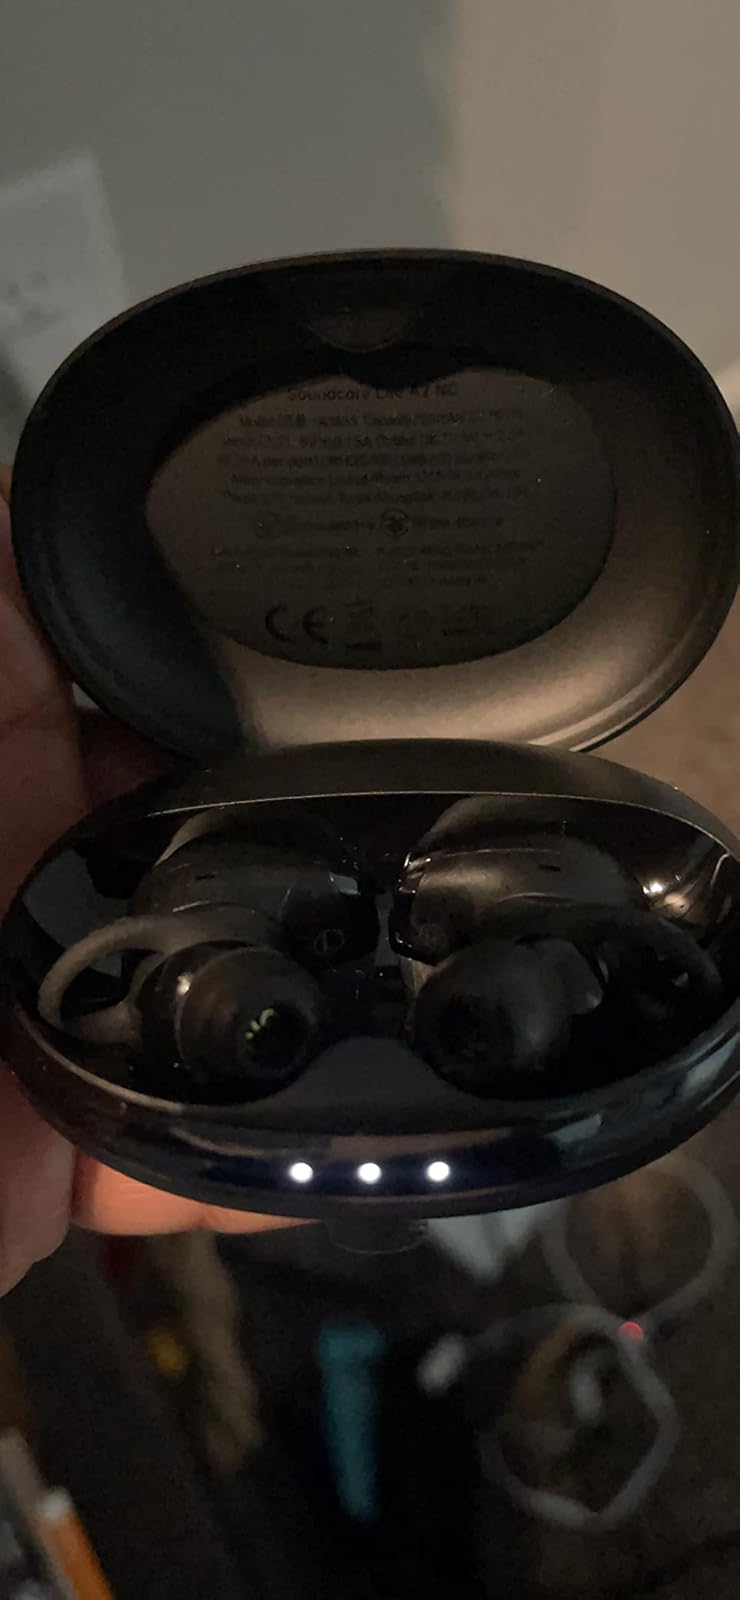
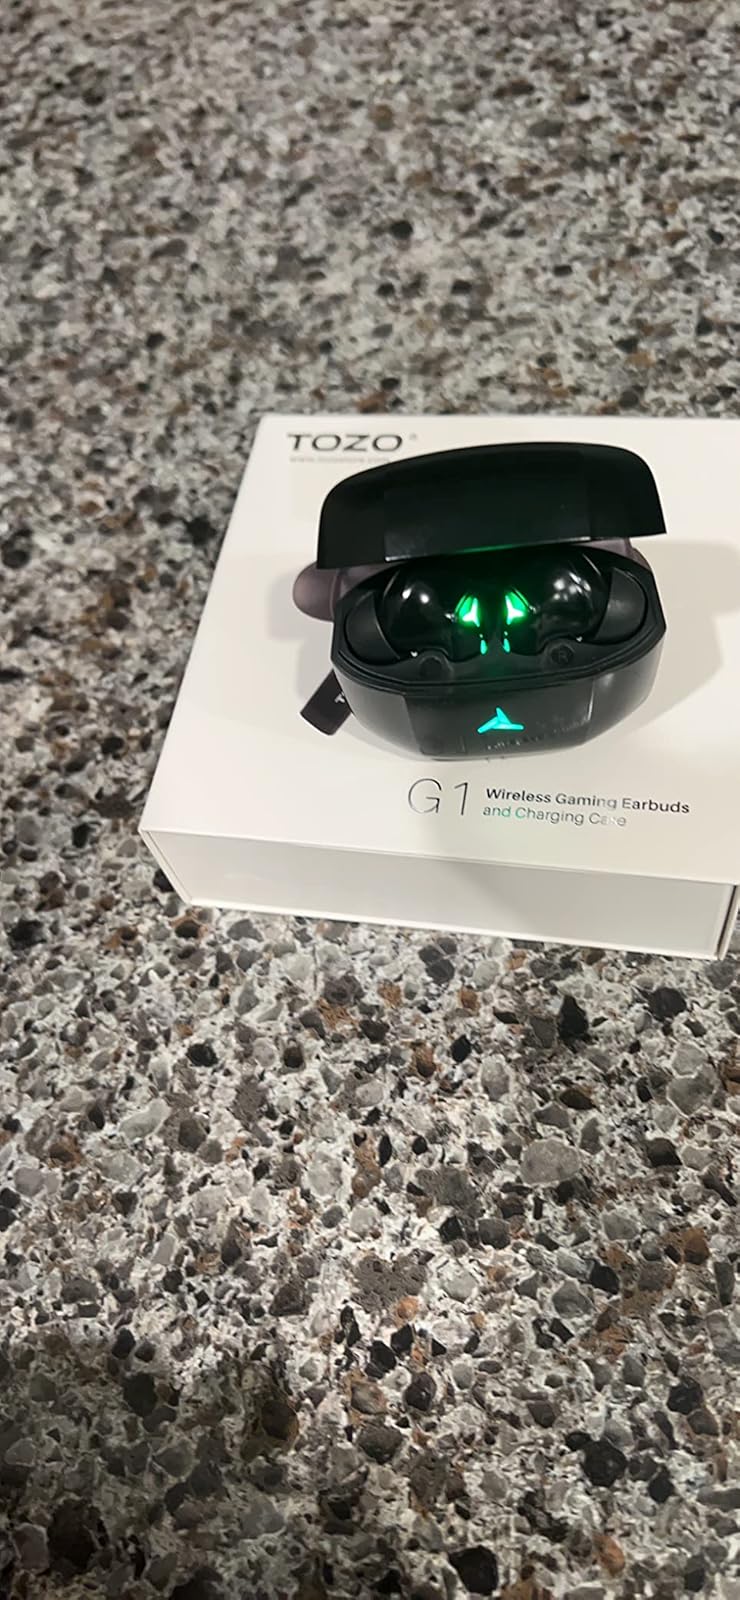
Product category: earbuds
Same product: no